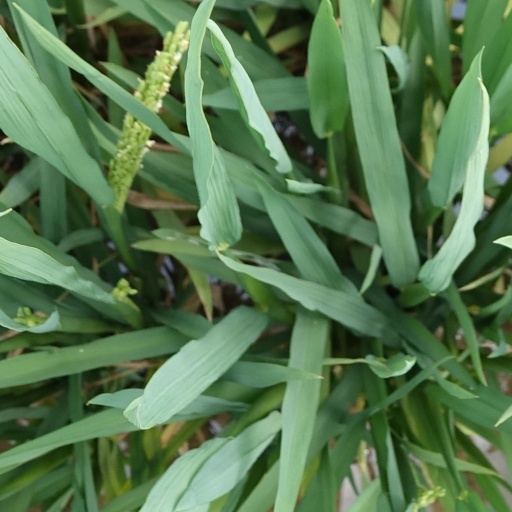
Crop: rice